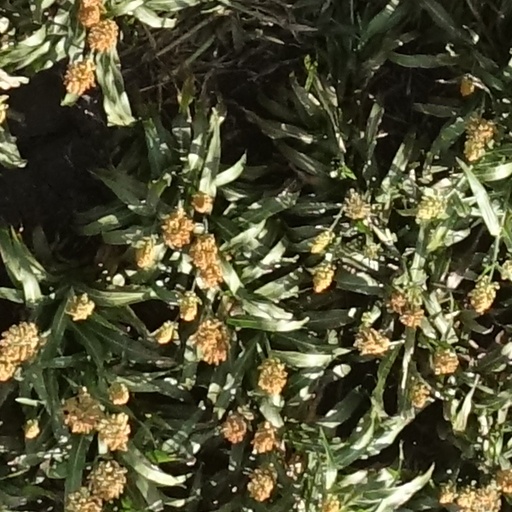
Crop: sorghum